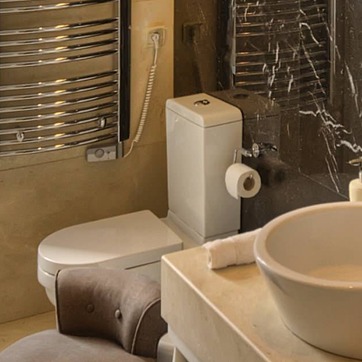
Material: ceramic